1940 Vrancea earthquake

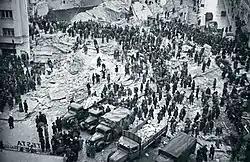
Rescue operations for survivors in Carlton Bloc

The earthquake was felt in Bucharest, where 267 people were killed in the collapse of Carlton Bloc, a 14-story reinforced concrete structure, the tallest building in the city at the time. After the earthquake, the basement was engulfed in flames which hampered the intervention of rescue teams. Almost all ceilings of the concert halls collapsed. The American Embassy, the Post's hotel, the building of the Ministry of Agriculture and that of the General Staff were reported destroyed. According to the documents of the National Firefighters Museum, 185 buildings completely collapsed in Bucharest, and another 412 were seriously damaged. The Romanian "General Association of Engineers" undertook a detailed study of earthquake effects on reinforced concrete buildings. The main conclusion was that the guidelines used for constructing reinforced concrete buildings, did not take into account possible seismic movement. Following the study, new rules were developed and applied to all postwar buildings.